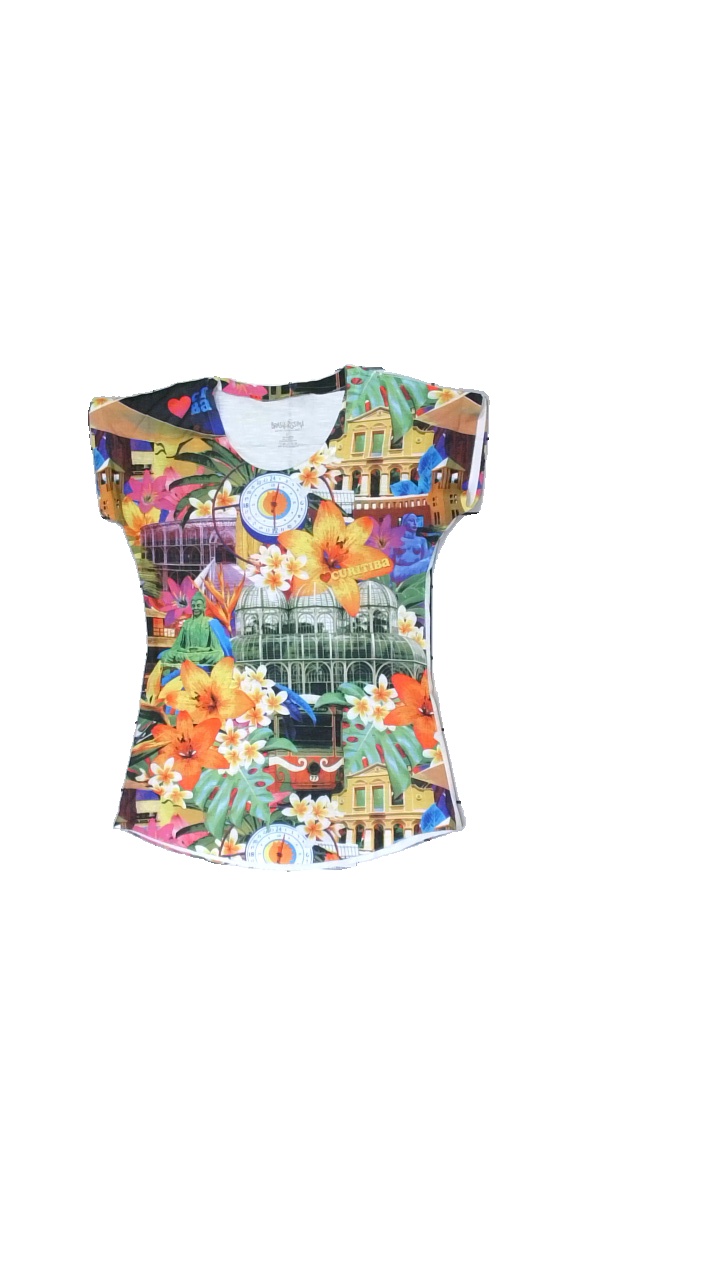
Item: T-shirt (Ladies)
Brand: Brasileirissima
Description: Printed t-shirt
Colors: Yellow, Green, Orange, Multicolor
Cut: Tight
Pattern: Other
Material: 100% polyester
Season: Summer
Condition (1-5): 3
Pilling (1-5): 5
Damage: Print damaged in the making (armpit)
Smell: Minor
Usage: Export
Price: <50